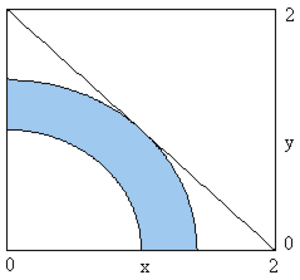
En optimisation, vue comme branche des mathématiques, l'optimisation non linéaire s'occupe principalement des problèmes d'optimisation dont les données, i.e., les fonctions et ensembles définissant ces problèmes, sont non linéaires, mais sont aussi différentiables autant de fois que nécessaire pour l'établissement des outils théoriques, comme les conditions d'optimalité, ou pour la bonne marche des algorithmes de résolution qui y sont introduits et analysés. Cette sous-discipline de l'optimisation, à la frontière mal définie et l'introduction un peu artificielle, a aussi son existence liée à la communauté de chercheurs qui se sont spécialisés sur ces sujets et au type de résultats qui ont pu être obtenus.